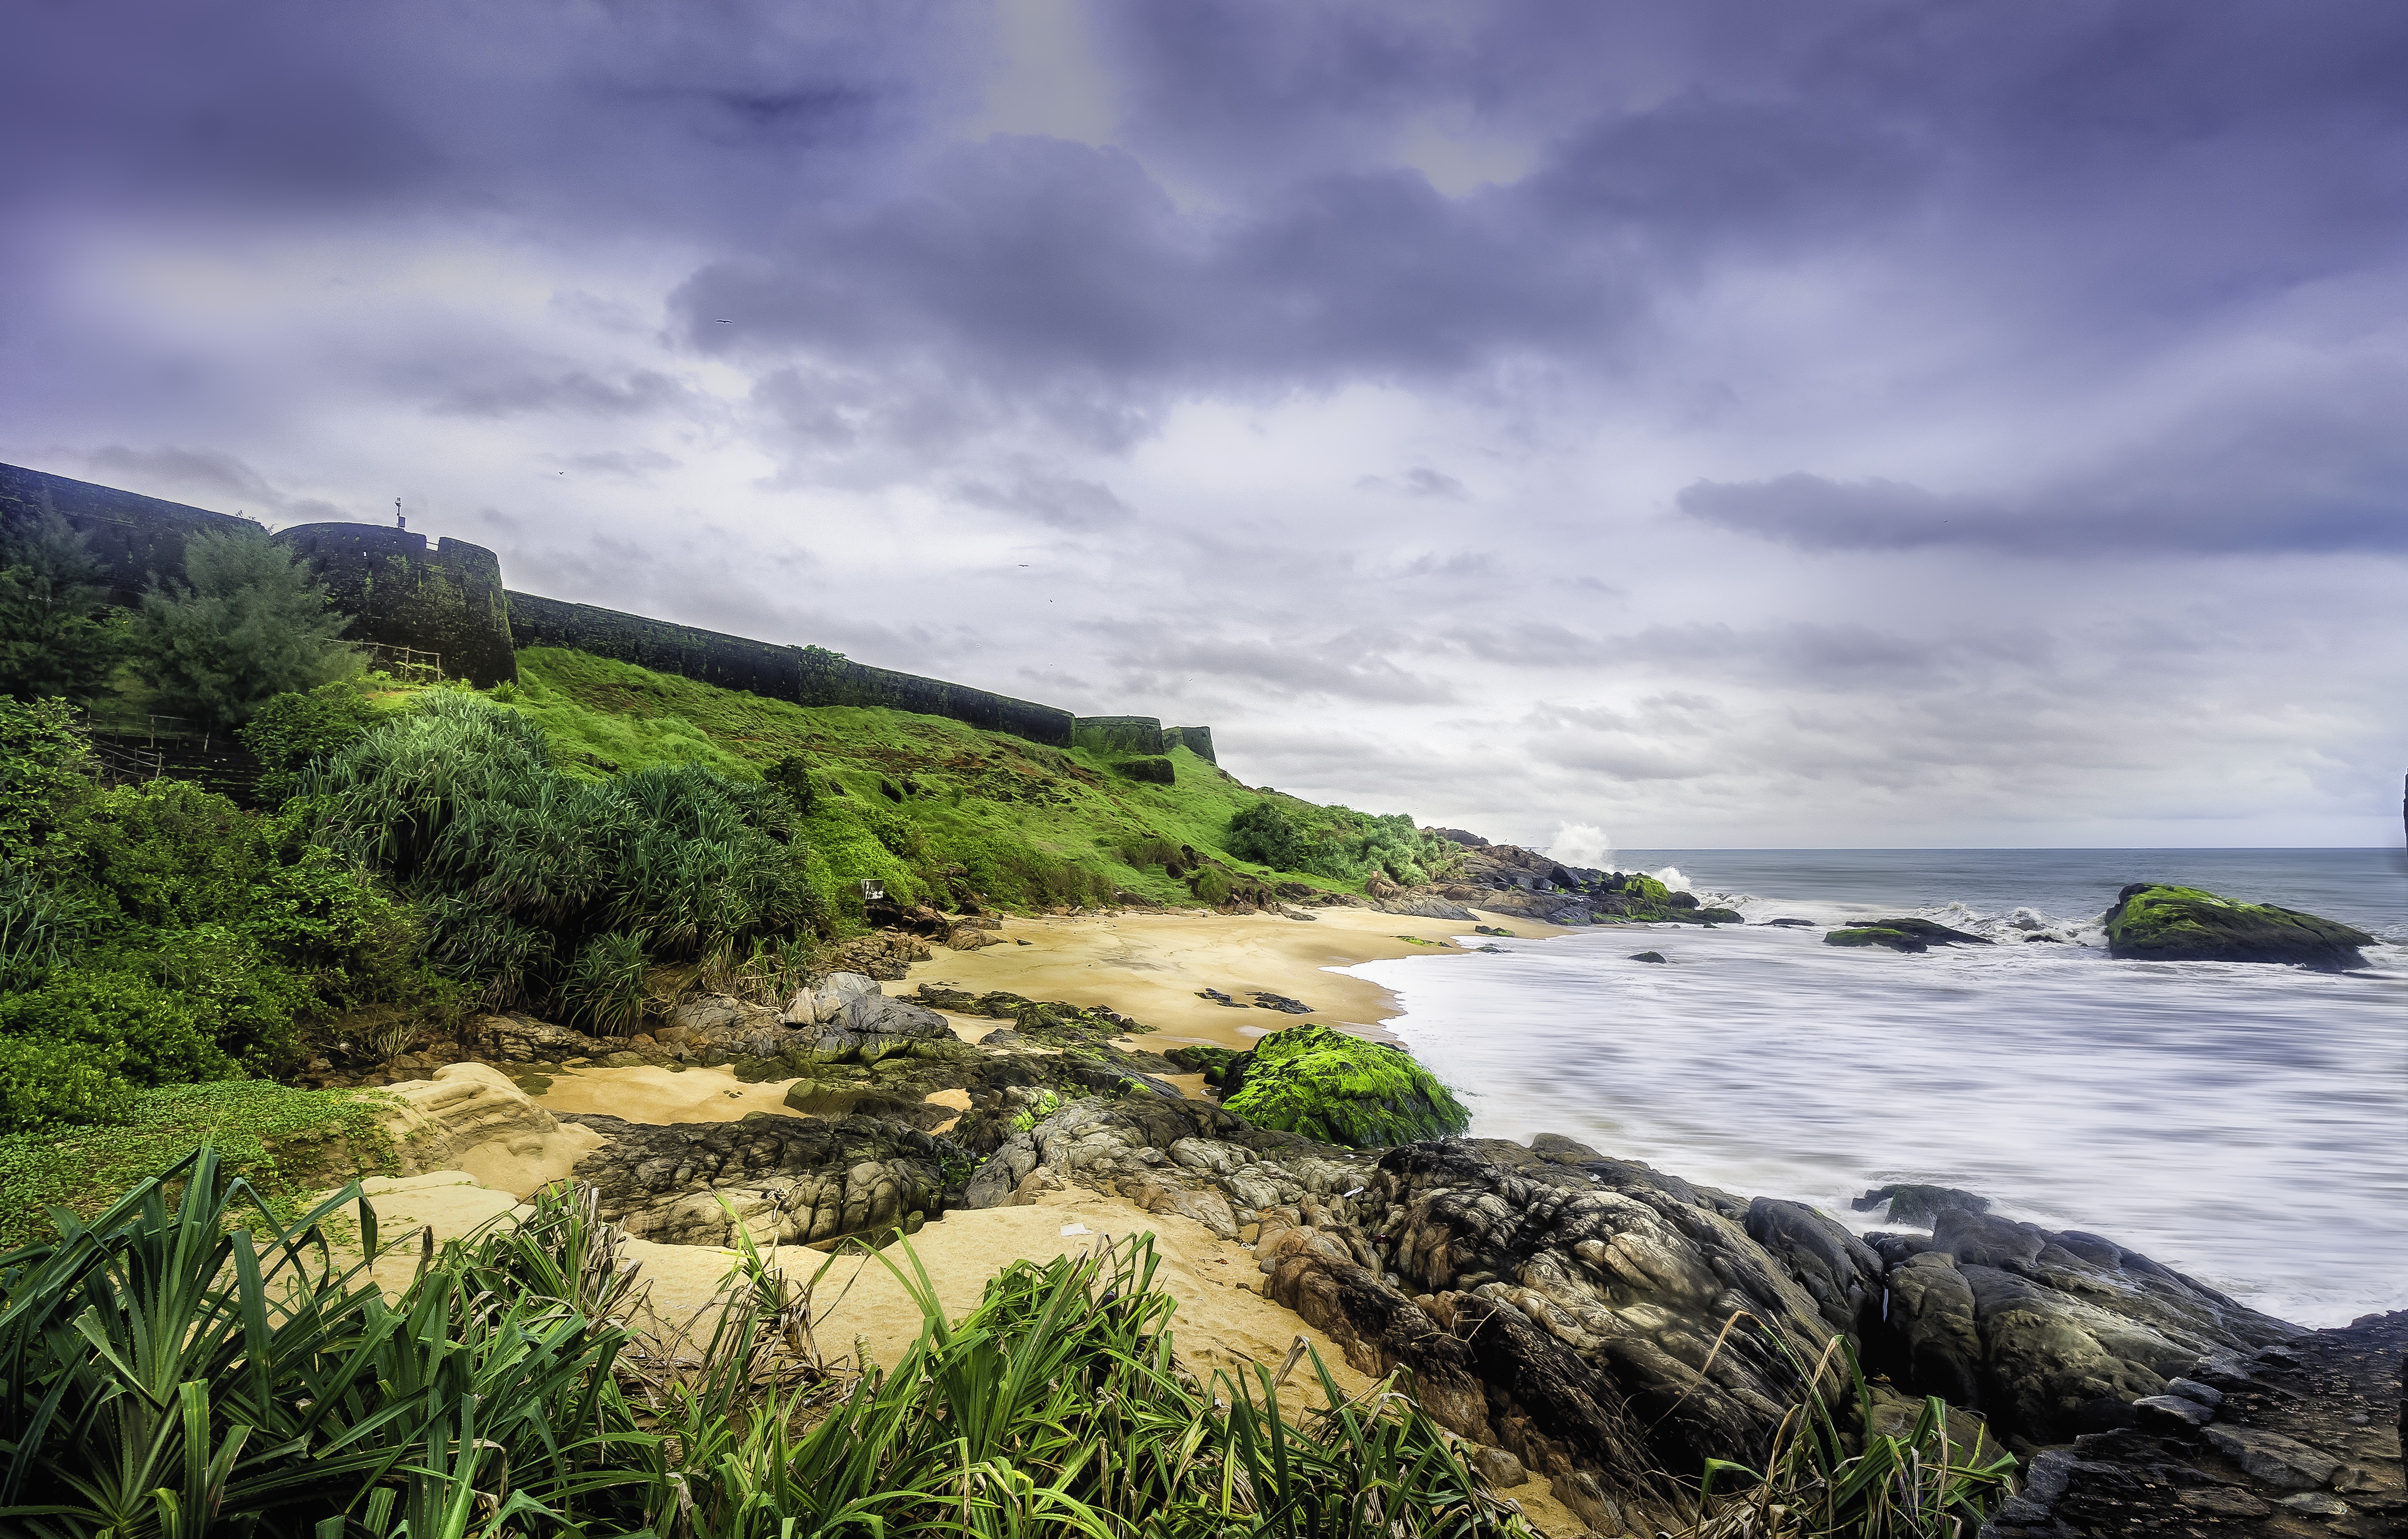
beach, landscape, sea, coast, water, nature, rock, ocean, mountain, cloud, sky, hill, shore, river, summer, vacation, travel, coastline, cliff, cove, green, scenic, holiday, bay, reservoir, terrain, body of water, fort, habitat, loch, rural area, landform, kerala, natural environment, geographical feature, kasargod